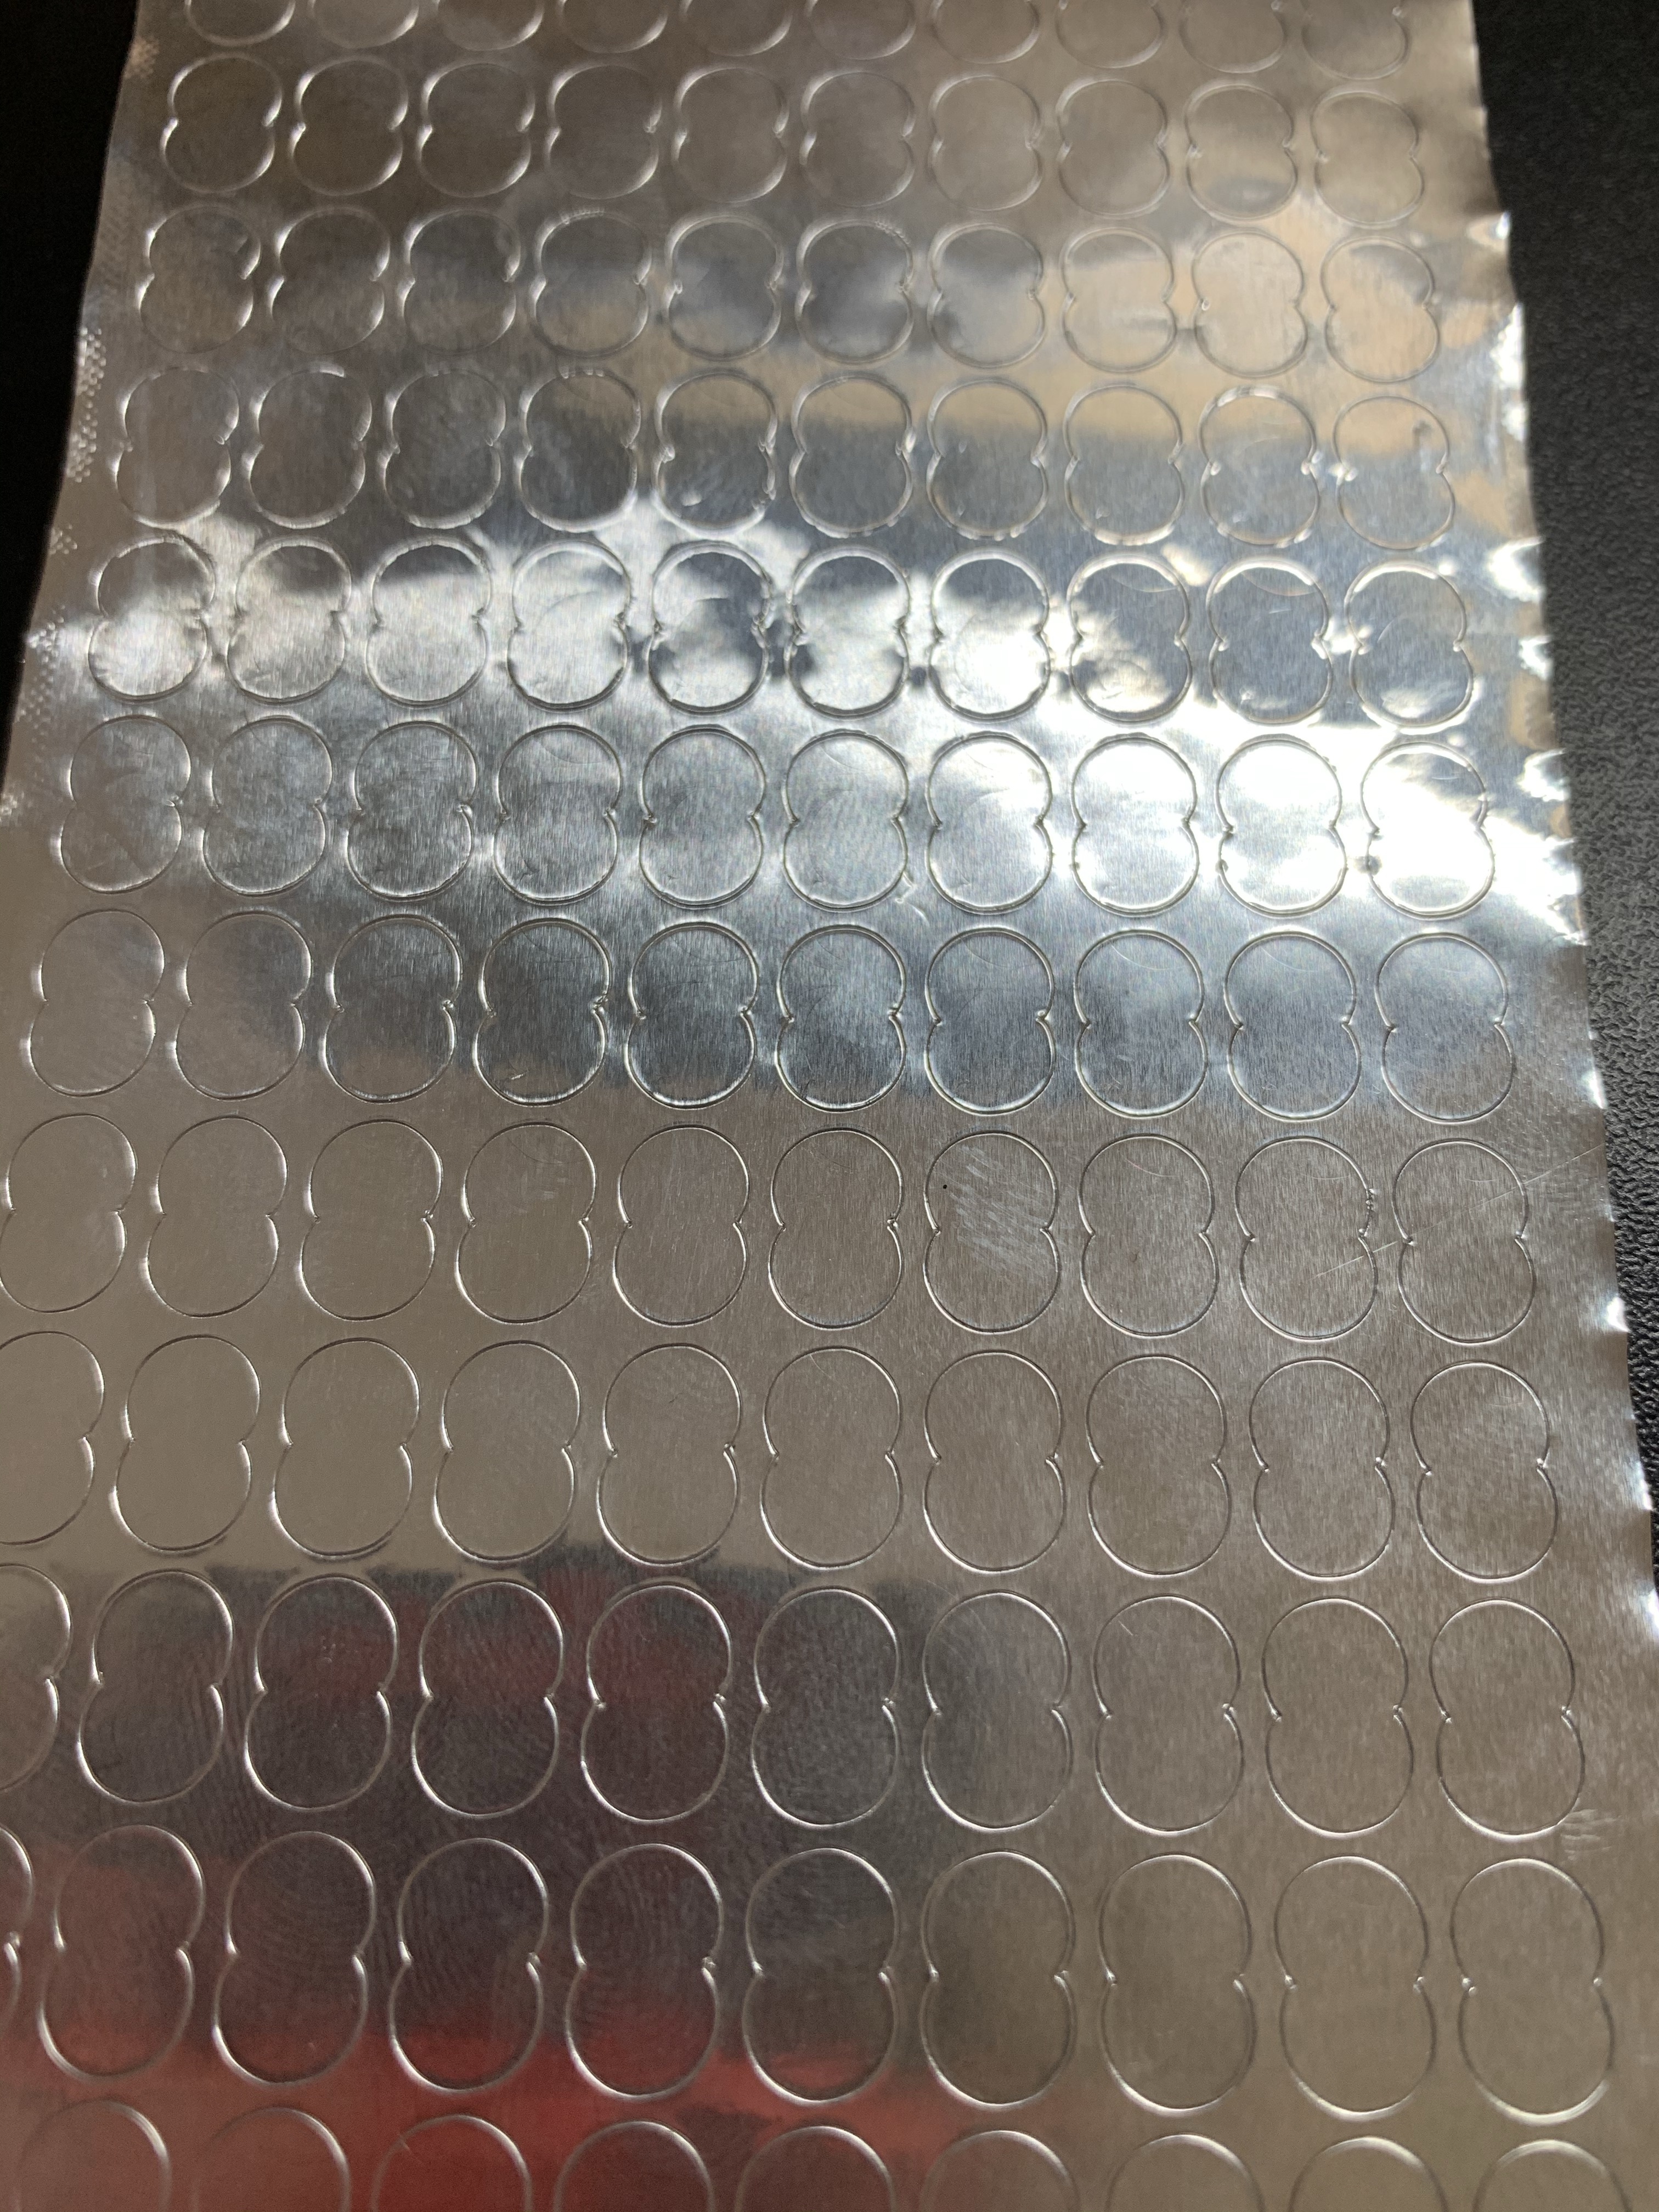
Metallic Double Dots for Flightscope and Trackman Pack of 500 Double Dots
These are the metal dots that go on the ball for all the radar based systems such as Flightscope Mevo, Mevo+, X3, XI, XI +, XI Tour, X2, X2 Elite, and all the Trackman systems. Some people prefer overlapping the single dot into a snowman shape and lining the narrowest point between them in line with the target with the snowman facing the sky. I have taken the overlap and made it into a single easy to install dot to reduce wear and overlapping and catching on a screen. The metal dot increases the ability to get an accurate spin reading from the radar unit when using indoors. My dots have been tested time and time again and perform perfectly. They actually last longer then the stock dots as they are just slightly thinner and conform to the ball better, which results in less wear on your net or screen and less wear on the dot itself.
Brand: Just a Potamus Designs
Category: Sporting Goods > Athletics > Baseball & Softball > Baseball & Softball Training Aids > Baseball & Softball Radar Guns